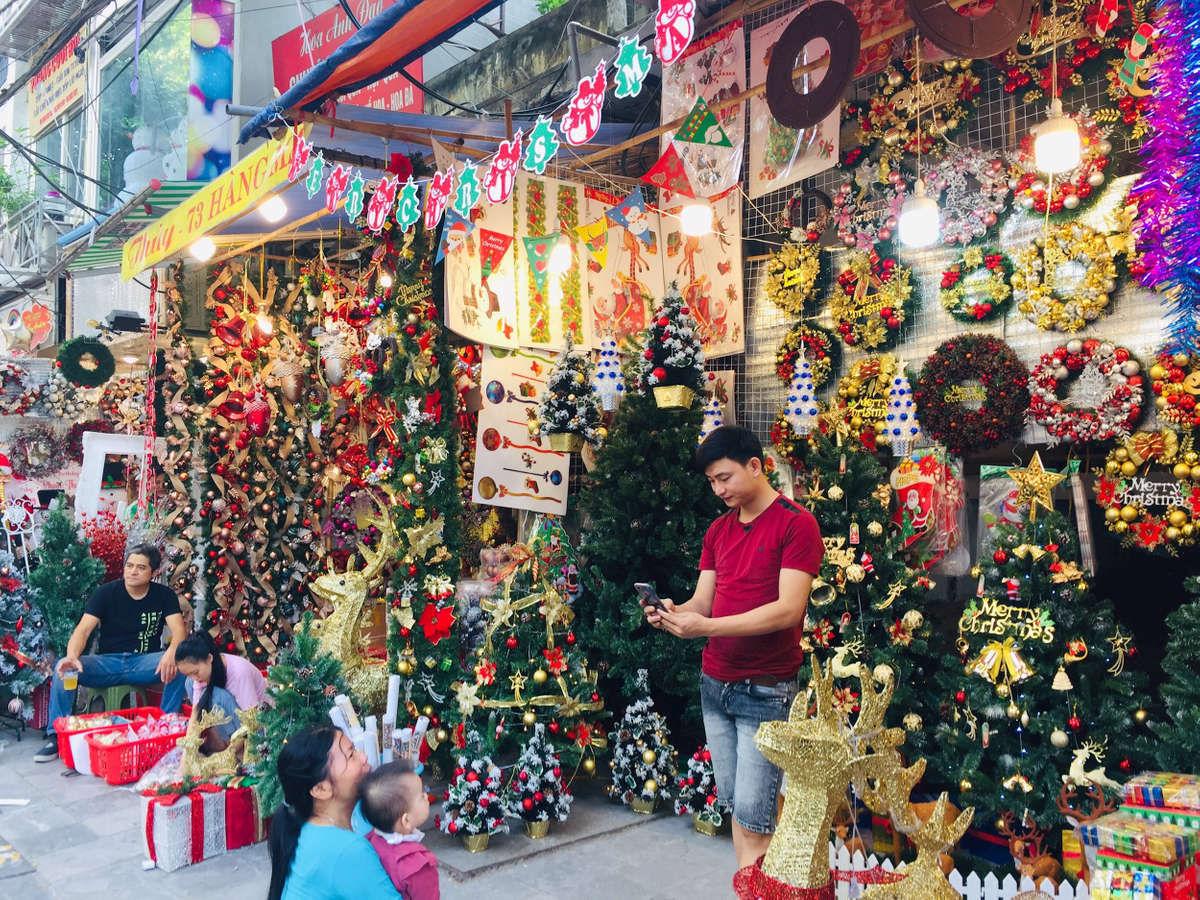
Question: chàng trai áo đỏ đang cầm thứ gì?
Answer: chàng trai đang cầm một chiếc điện thoại